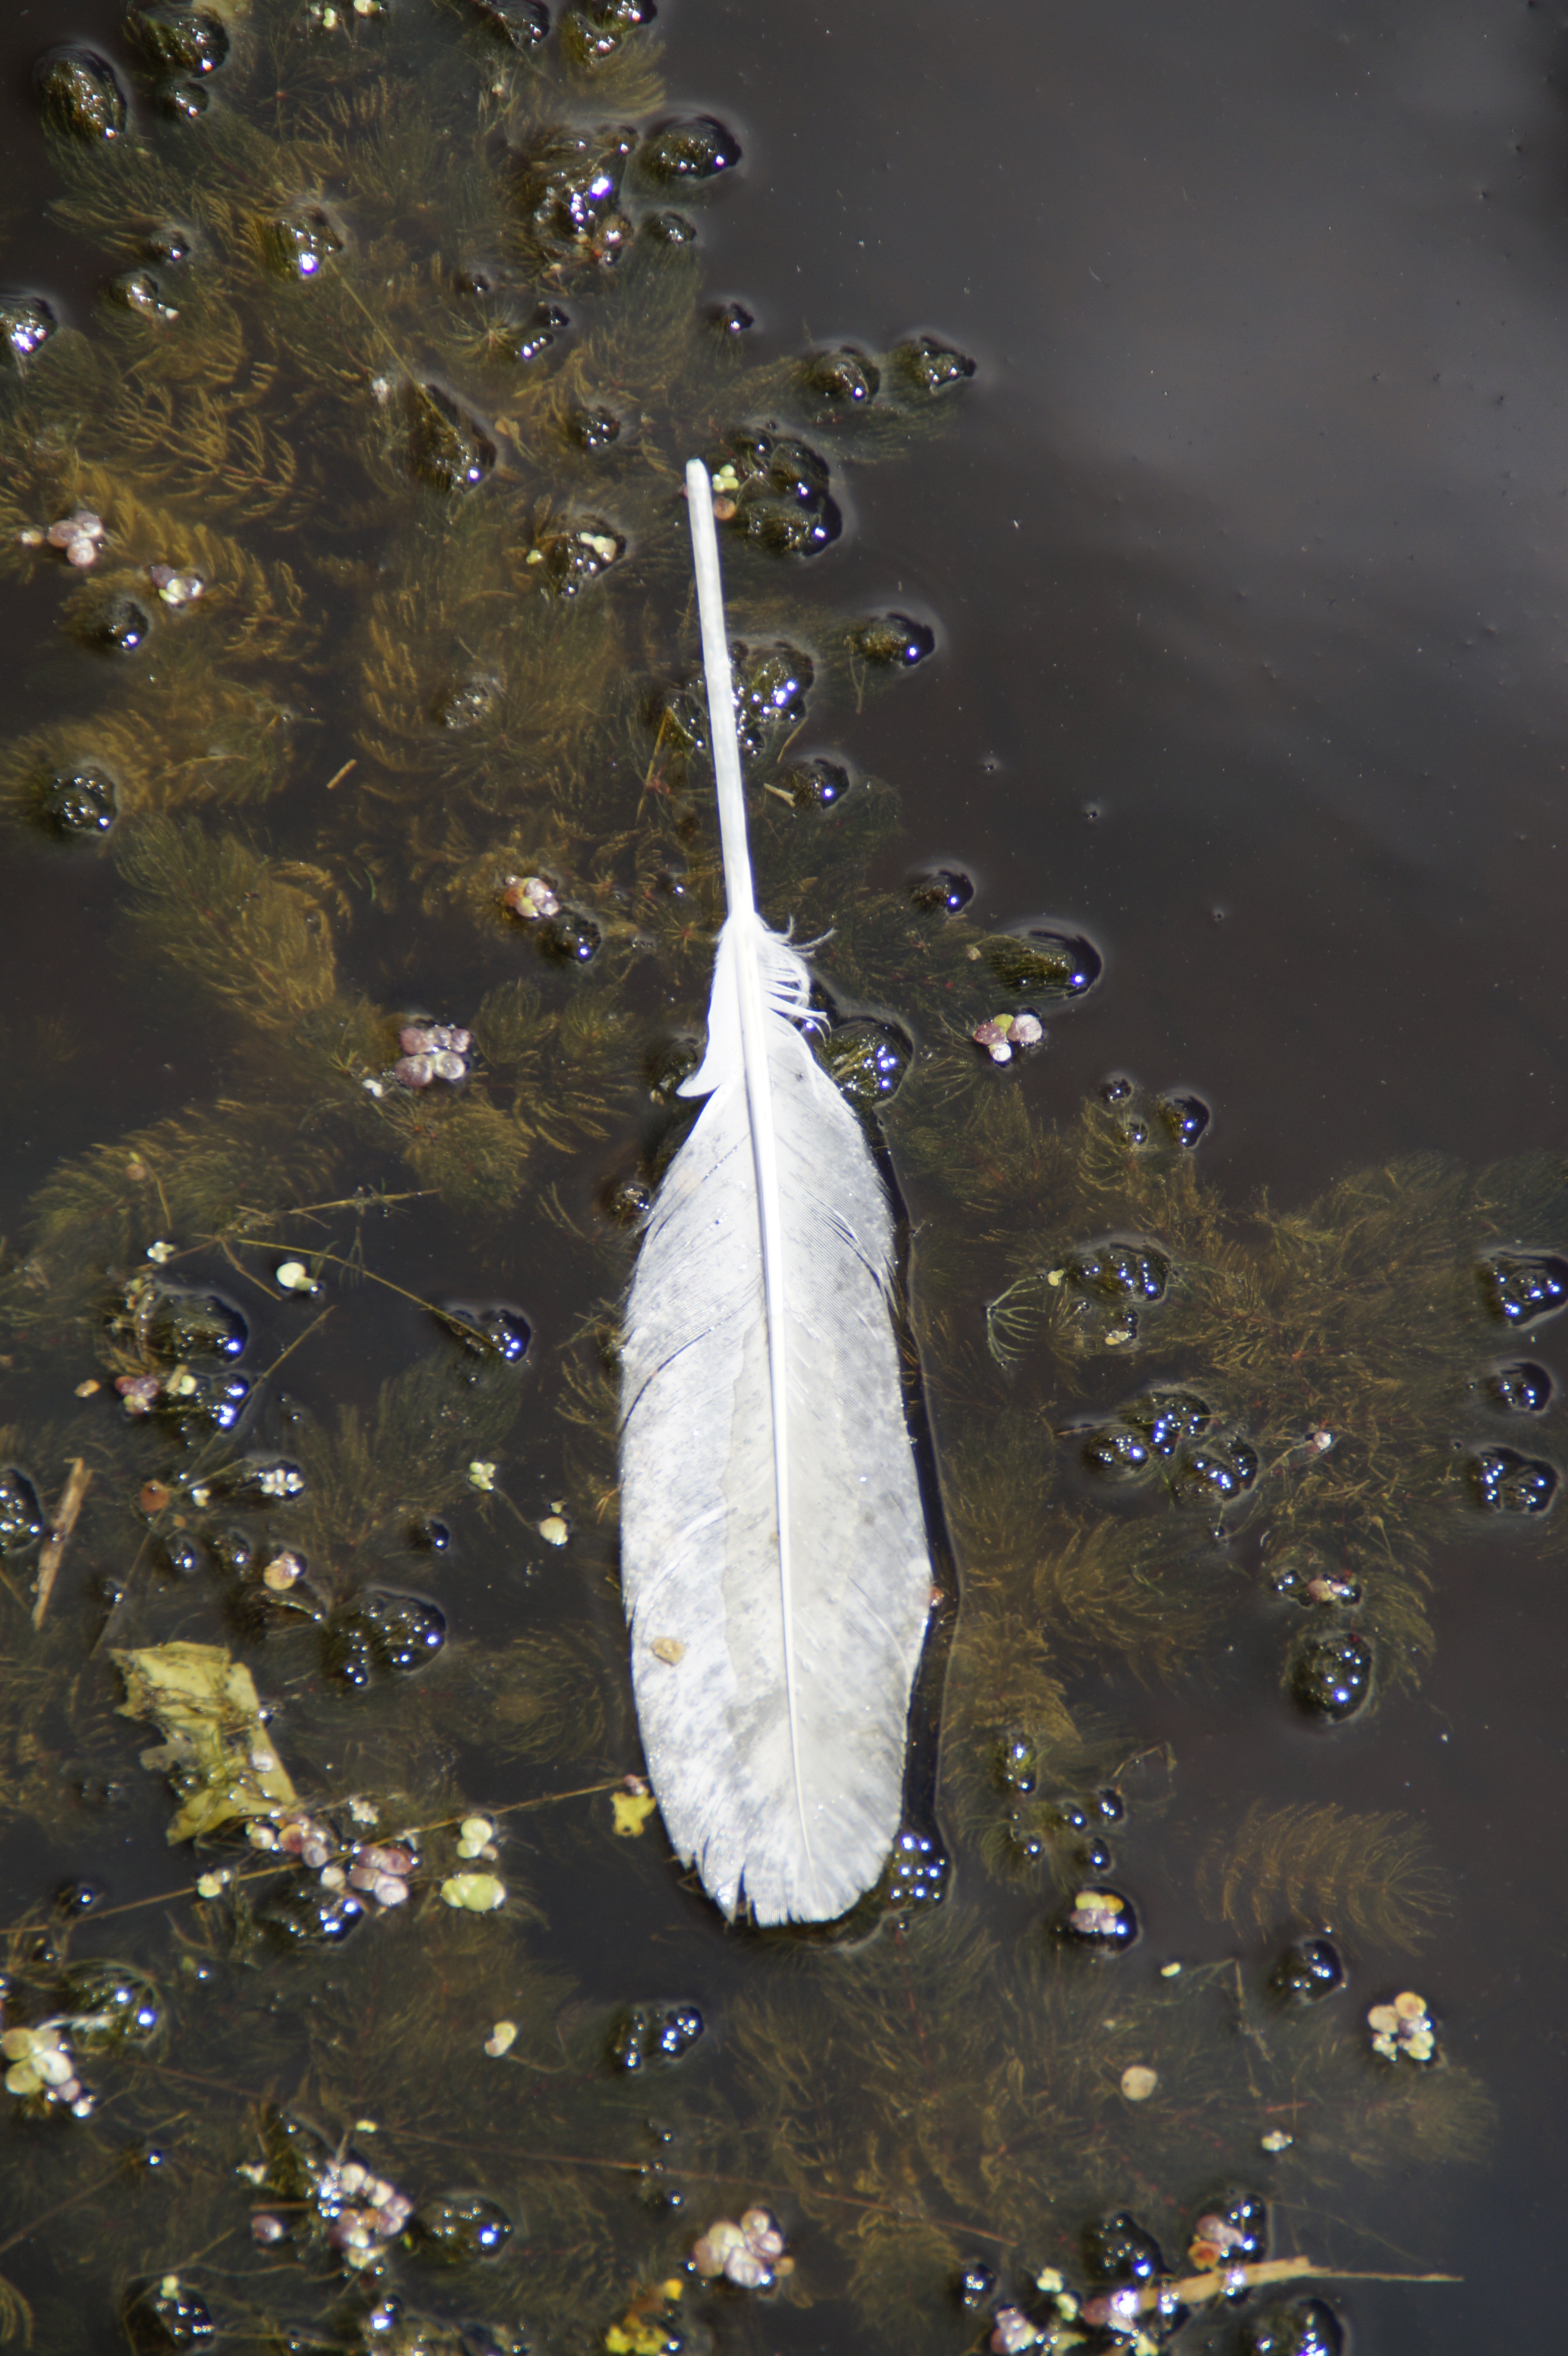
water, nature, wing, white, leaf, lake, pond, swim, ice, spring, reflection, lost, waters, aquatic plants, screenshot, failed, purely, swan feather, atmosphere of earth